Maximilian Steinberg

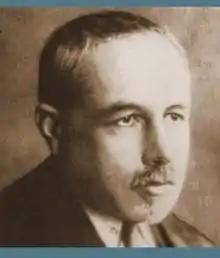
Maximilian Steinberg in 1915

Though once considered the hope of Russian music, Steinberg is far less well known today than his mentor (and father-in-law) Nikolai Rimsky-Korsakov, his rival Igor Stravinsky, or his student protege Dmitri Shostakovich.